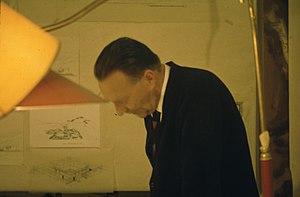
Riccardo Morandi, né le 1ᵉʳ septembre 1902 à Rome, mort le 25 décembre 1989 dans la même ville, est un ingénieur civil italien reconnu pour son utilisation du béton armé.